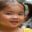
Label: girl